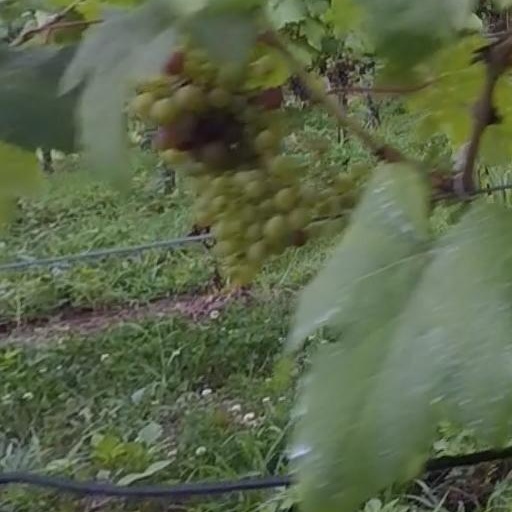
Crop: grape